Samuel George House

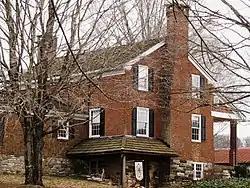
The Samuel George House in 2011

The Samuel George House is a historic house in Louisville, Tennessee, U.S.. It was built with slave labor circa 1815 for Samuel George, a farmer. By 1978, it still belonged to the George family. It has been listed on the National Register of Historic Places since January 27, 1982.